Cub Scouts (The Scout Association)

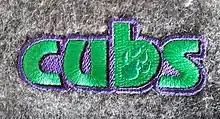
The logo used by the section between 2002 and 2015.

The challenge awards are often completed together as a pack during their normal sessions and cover the range and aims of the programme. The current challenge awards were introduced in 2015 and are hexagonal in shape and dark blue in colour, worn on the chest. The seven awards are the Our Adventure, Our Outdoors, Our Skills, Our World, Personal, Teamwork and Team Leader challenges. Each Challenge involves undertaking several tasks or taking part in activities related to a particular type of challenge and may involve trying something new, learning a new skill or completing something that is personally challenging to the young person.